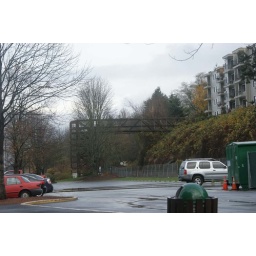
sky bridge in fall